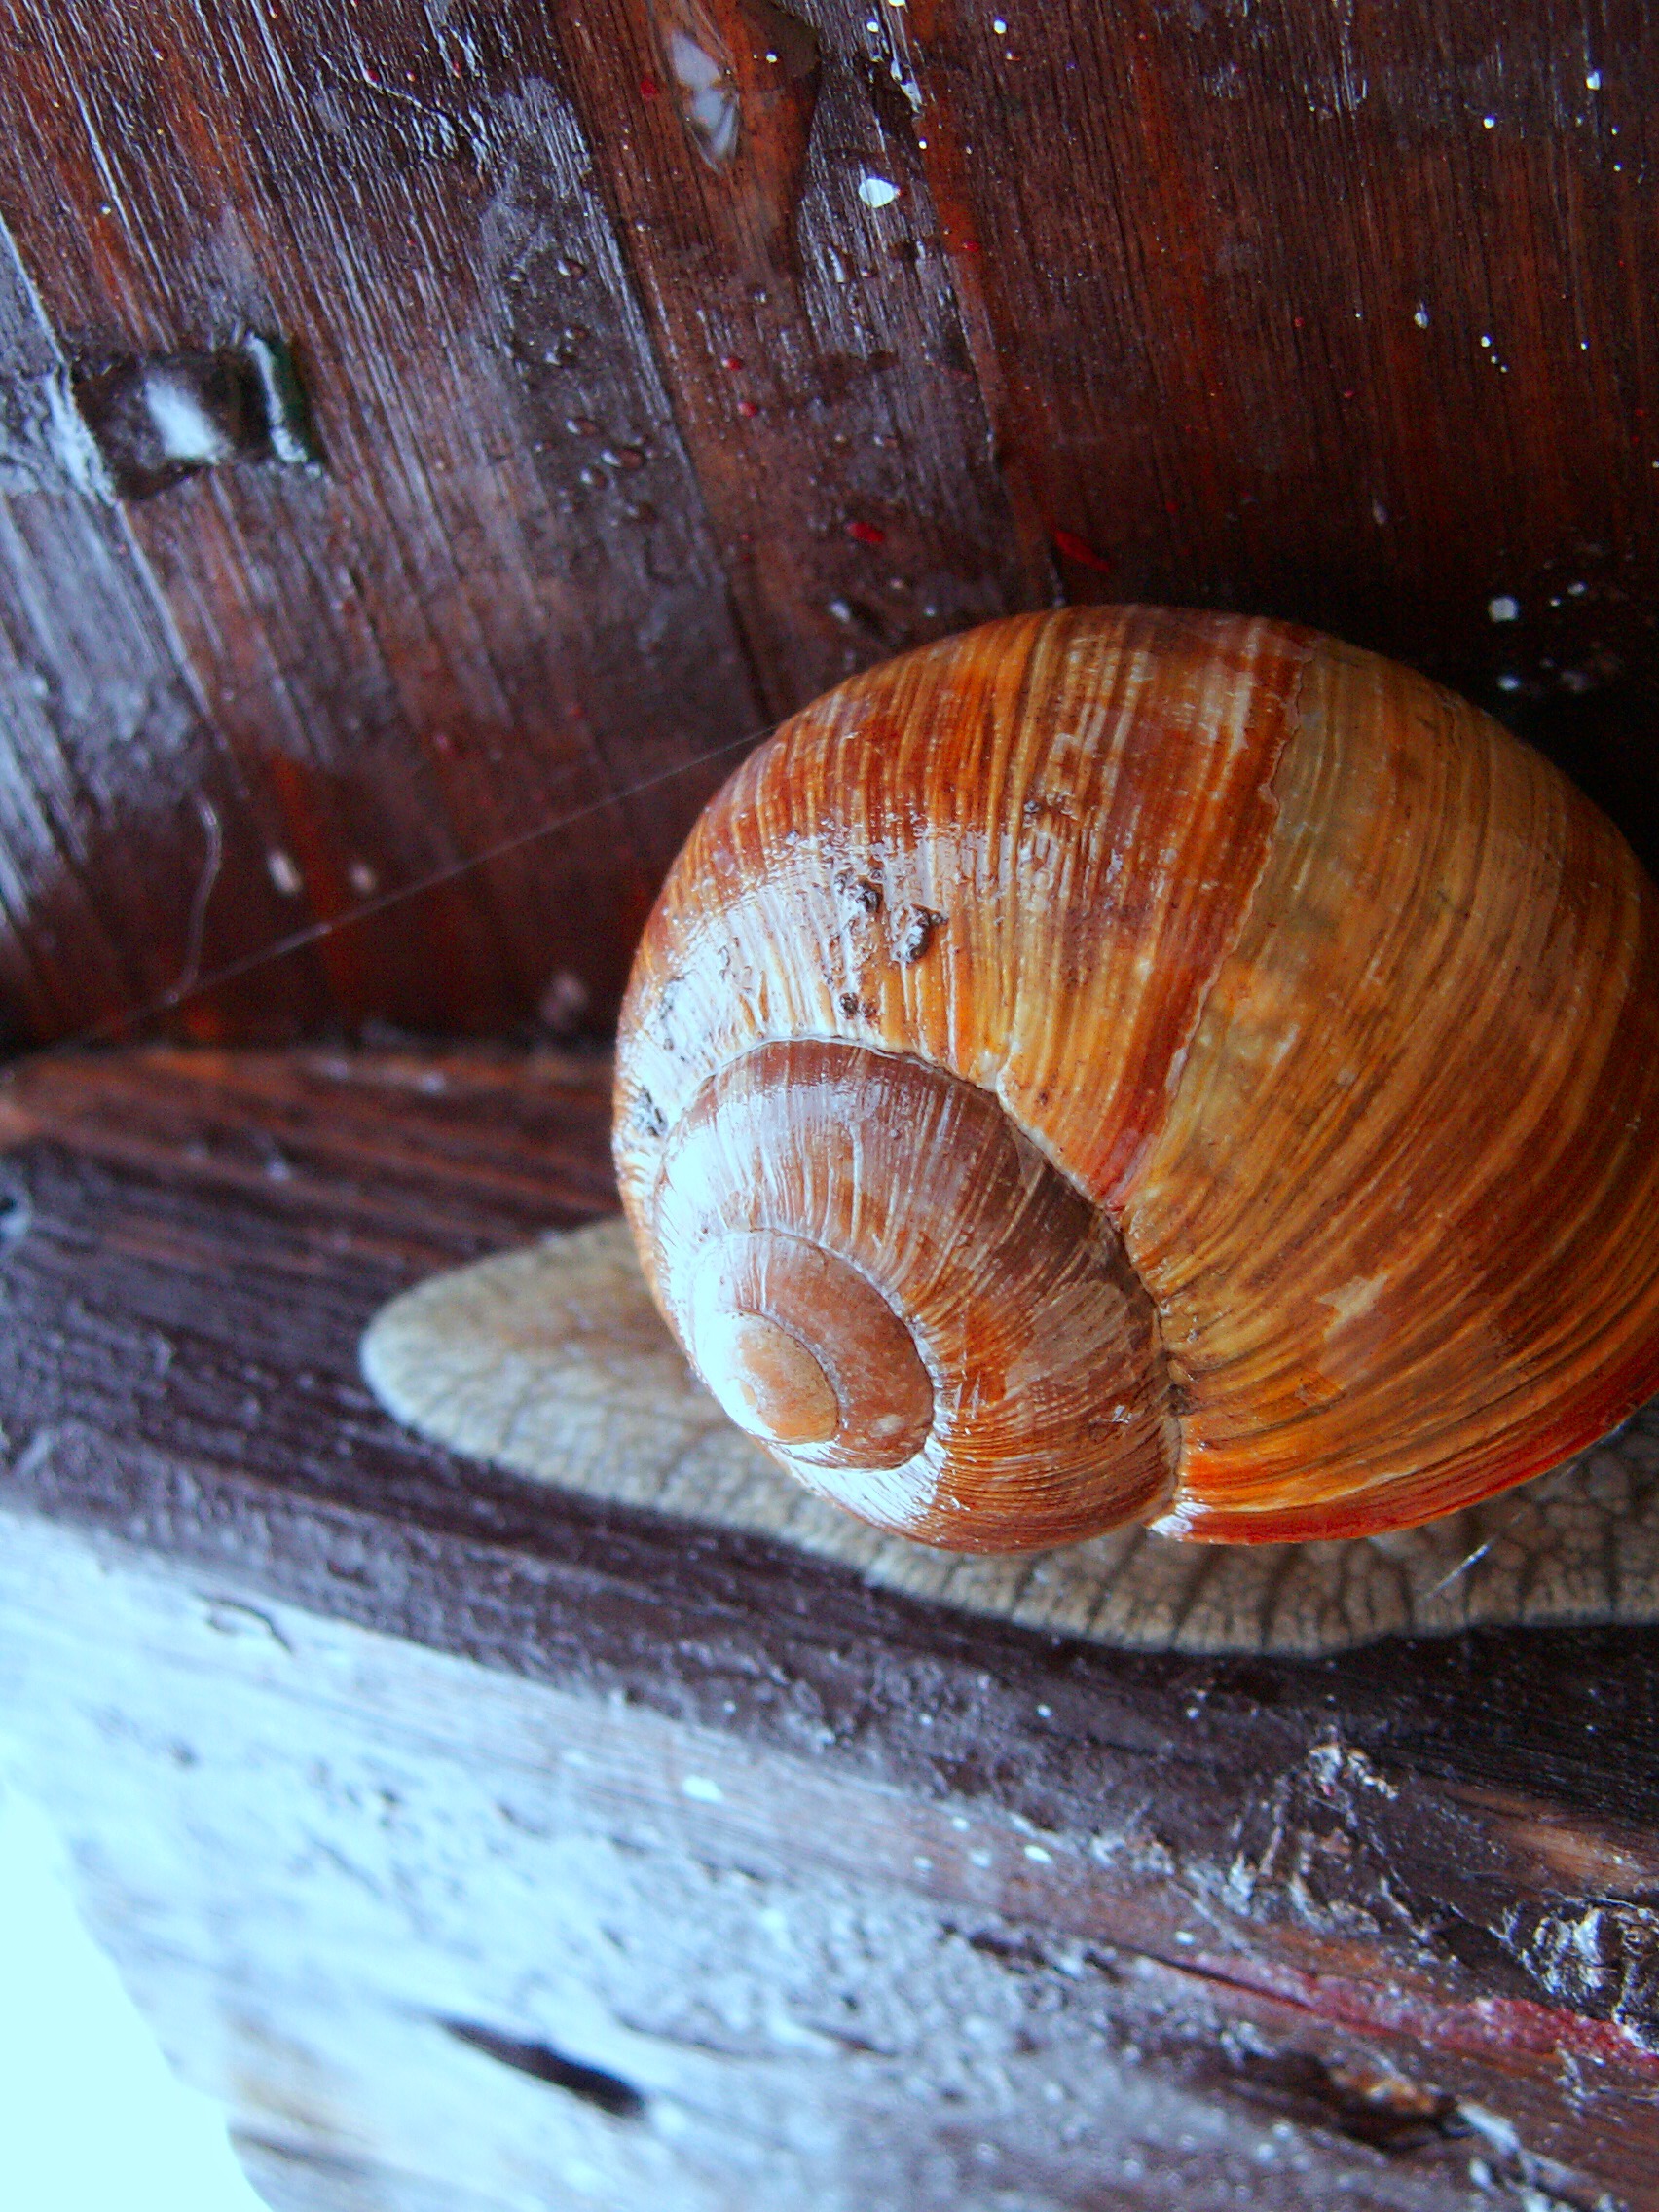
wood, macro, fauna, invertebrate, conch, close up, snail, molluscs, macro photography, sea snail, medicinal mushroom